Chain of Evidence (film)

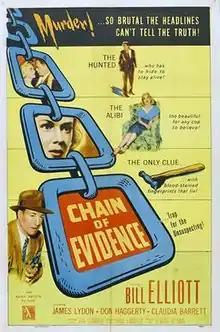

Chain of Evidence is a 1957 American film noir crime film directed by Paul Landres and starring Bill Elliott, Jimmy Lydon and Don Haggerty. It was the fourth in a series of five films featuring Elliott as a detective in the Los Angeles County Sheriff's Office made by Allied Artists.